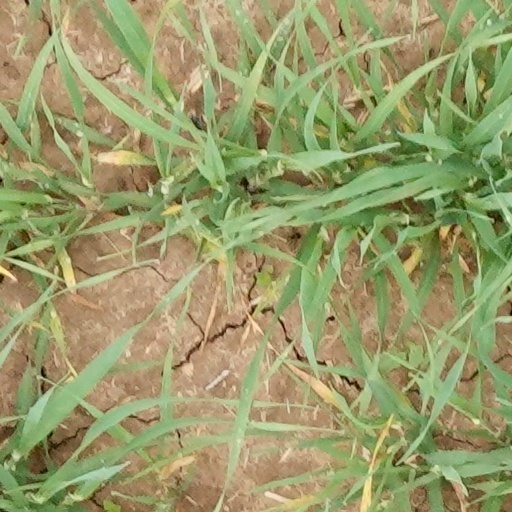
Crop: wheat